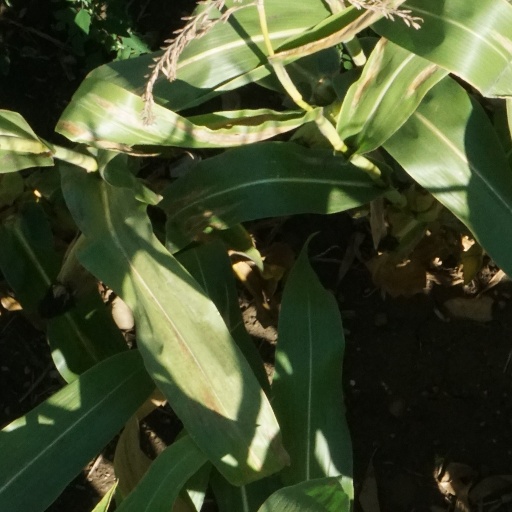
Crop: maize; corn